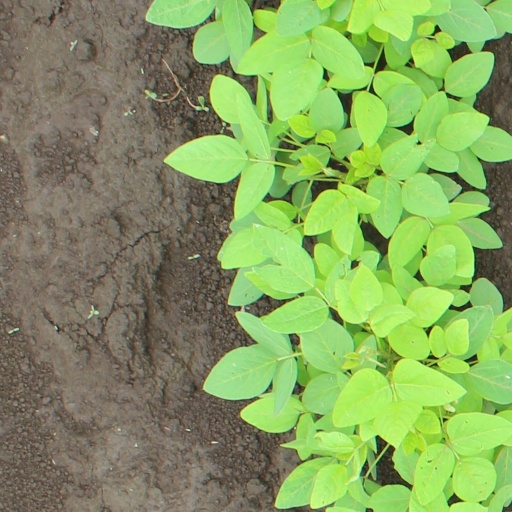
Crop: soybean